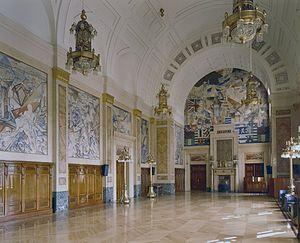
L'hôtel de ville de Rotterdam est construit entre 1914 et 1920, d'après un plan d'Henri Evers, dans l'arrondissement Rotterdam-Centre. Il est l'un des rares bâtiments du centre de Rotterdam épargné par le bombardement du 14 mai 1940.